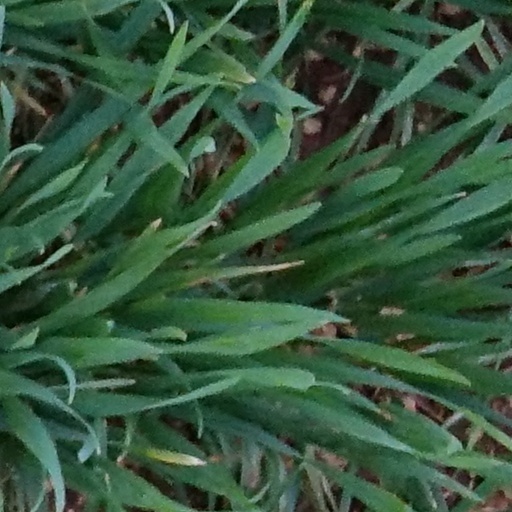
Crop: wheat